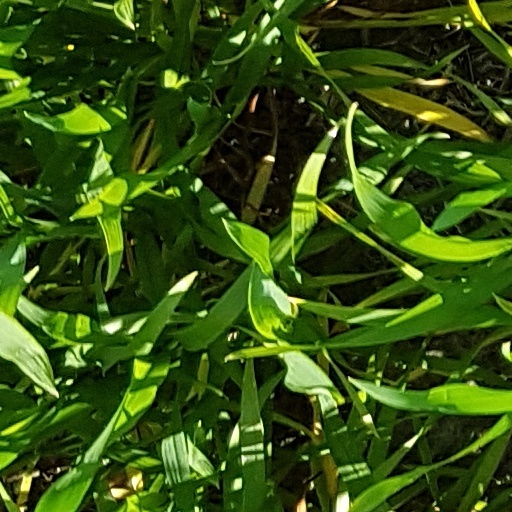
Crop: wheat